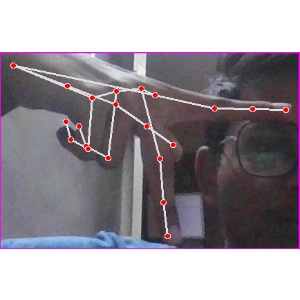
अक्षर: प